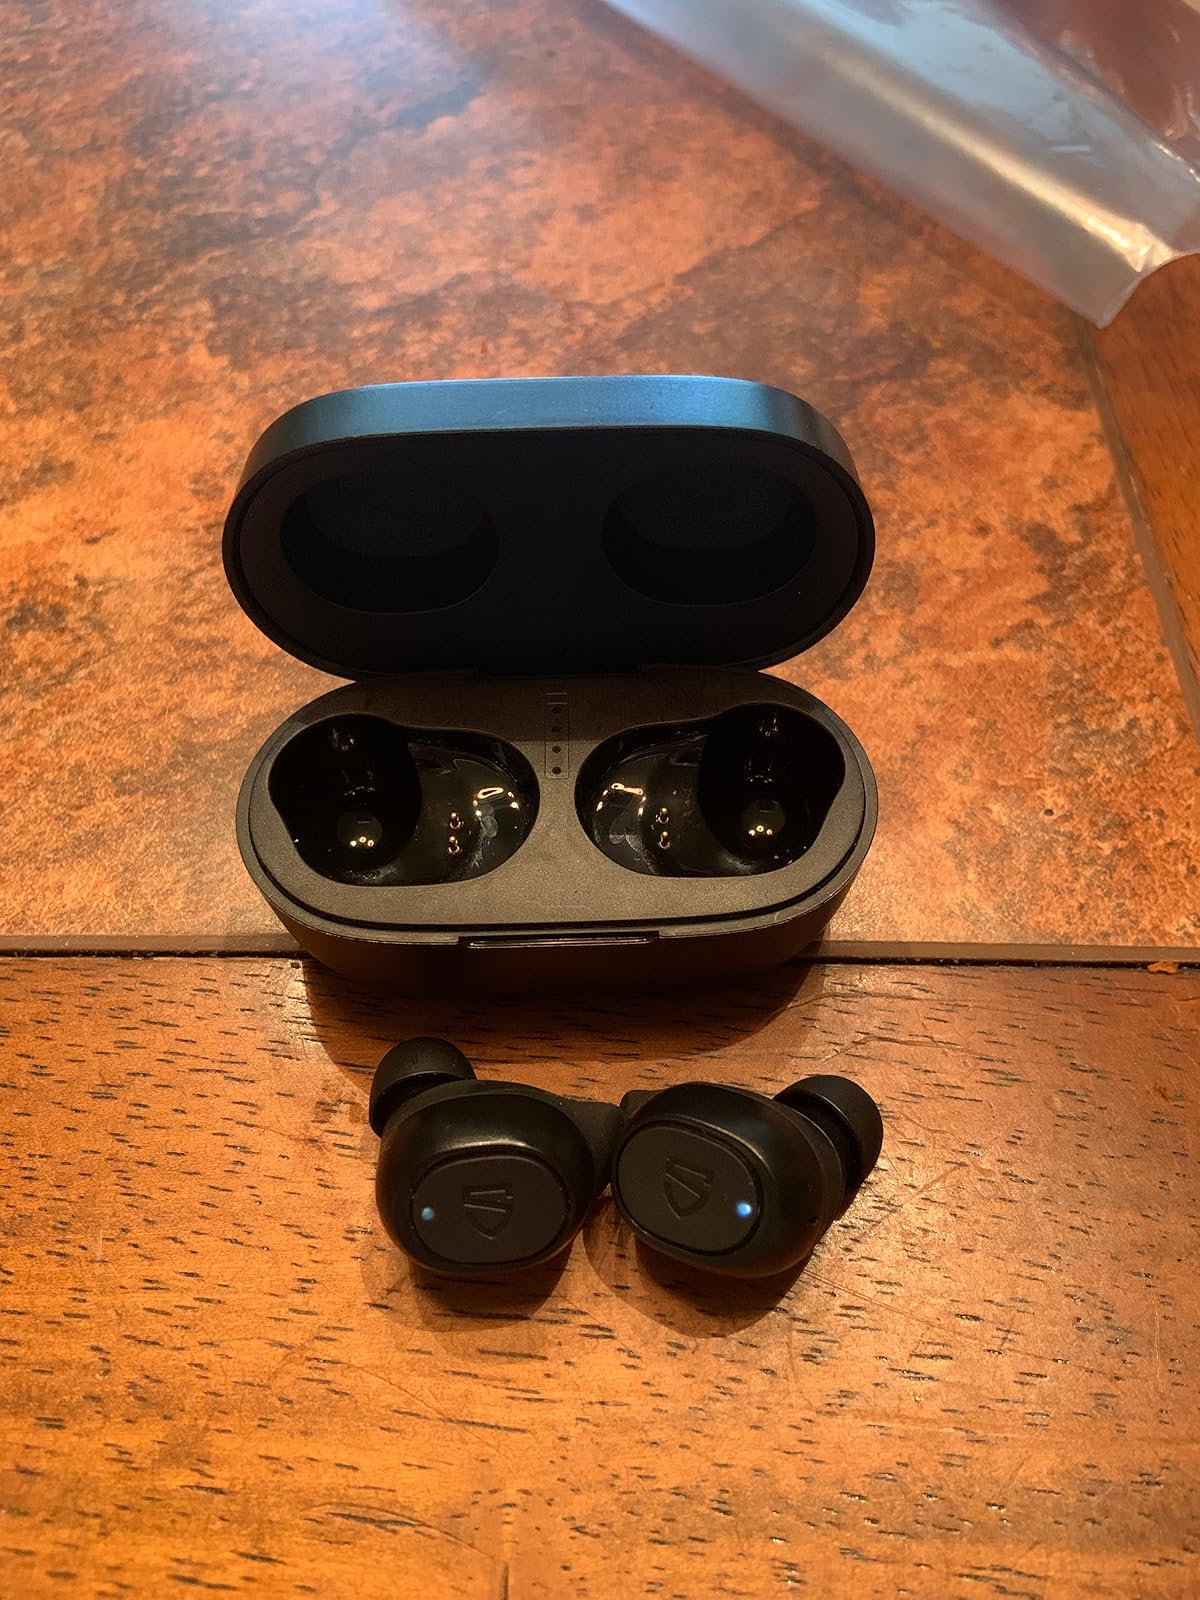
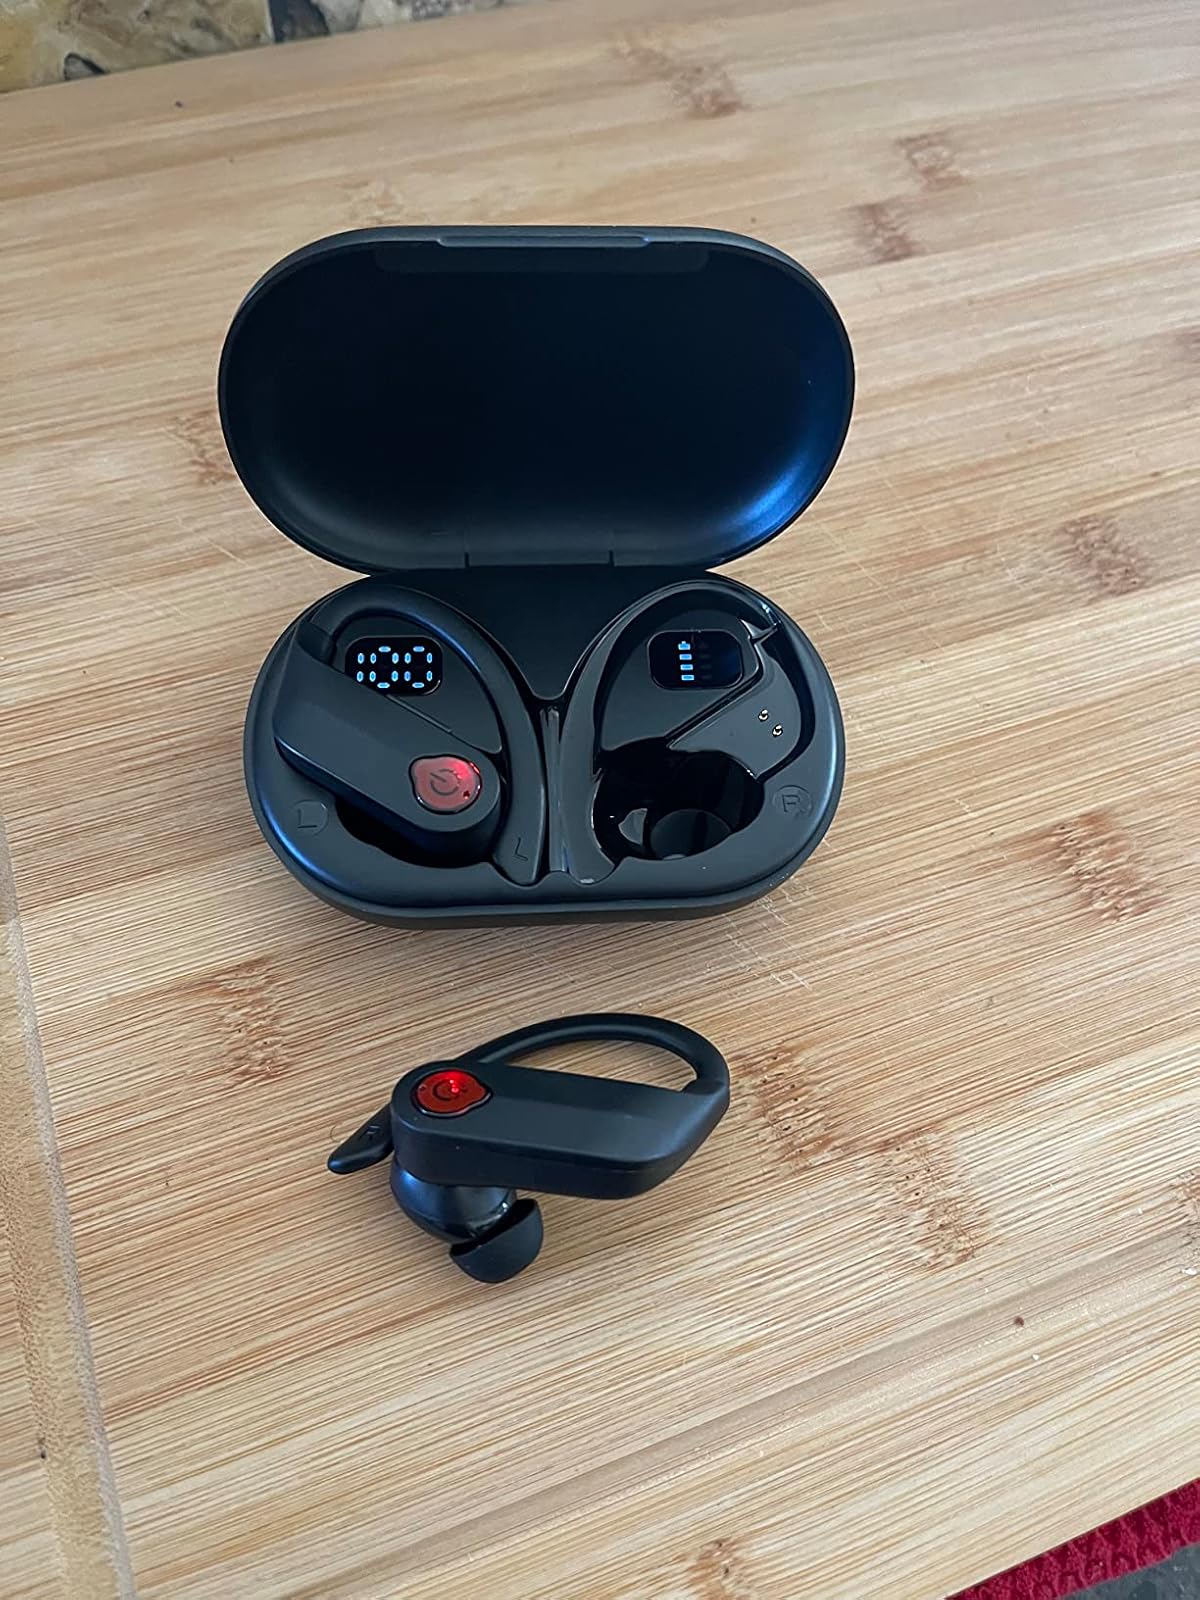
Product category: earbuds
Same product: no